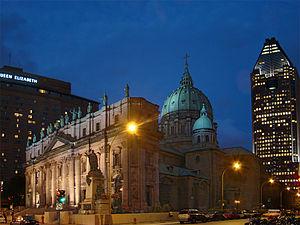
Basilique-Cathédrale Marie-Reine-du-Monde, Montréal, Québec, Canada. Sur la gauche, l'hôtel Le Reine Élizabeth. Sur la droite, la tour de bureaux Le 1000 De La Gauchetière.
Montréal est reconnu depuis longtemps pour sa vitalité culturelle. Ainsi, la revue britannique Monocle désignait en 2008 la ville de Montréal « capitale culturelle du Canada ». La présence d'une importante population francophone donne à Montréal un caractère particulier parmi les grandes villes nord-américaines. En effet, Montréal est la plaque tournante au Canada pour les arts et médias de langue française, qu’il s’agisse des productions de radio ou télévision, du théâtre, du cinéma, du multimédia ou de l’édition. La communauté anglophone de Montréal possède aussi des institutions culturelles qui lui sont propres. De plus, il faut compter avec la présence de nombreuses communautés ethniques qui donnent à la ville une culture véritablement distincte.
La basilique-cathédrale Marie-Reine-du-Monde-et-Saint-Jacques-le-Majeur est le siège de l’archidiocèse de Montréal. C’est la quatrième plus grande église du Québec après l’oratoire Saint-Joseph, la basilique Notre-Dame et la basilique Sainte-Anne-de-Beaupré. Elle est située au centre-ville de Montréal, dans l’arrondissement Ville-Marie, au 1085, rue de la Cathédrale, à l’angle du boulevard René-Lévesque.